Mataram Sultanate

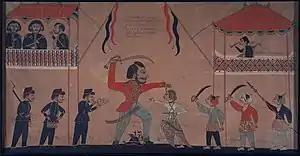
Sultan Amangkurat II of Mataram (upper right) watching warlord Untung Surapati fighting Captain Tack of the Dutch East India Company (VOC). ca 1684 AD.

Upon taking the throne, Agung's son Susuhunan Amangkurat I tried to bring long-term stability to Mataram's realm, by murdering local leaders that were insufficiently deferential to him, including the still-powerful noble from Surabaya, Pangeran Pekik, his father-in-law, and executed Panembahan Adiningkusuma (posthumous: Panembahan Girilaya), king of Cirebon, his son in-law. He also closed ports and destroyed ships in Javanese coastal cities to prevent them from getting too powerful from their wealth. This action devastated the Javanese coastal economy and crippled the Javanese maritime prowess that had been nurtured since the Singhasari and Majapahit era. This thus turned Mataram into a mainly agricultural inland kingdom for the next centuries. Because of this, Amangkurat I was notarized as a ruthless king. He even massacred 5,000–6,000 ulema and their family members due to their alleged involvement in a coup plot. Despite his political ruthlessness, unlike his father, Amangkurat I was not an accomplished military leader and dare not to pursue confrontation against the Dutch, as in 1646 he signed peace agreement with them. To further his glory, the new king abandoned Karta, Sultan Agung's capital, and moved to a grander red-brick palace in Plered (formerly the palace was built of wood).